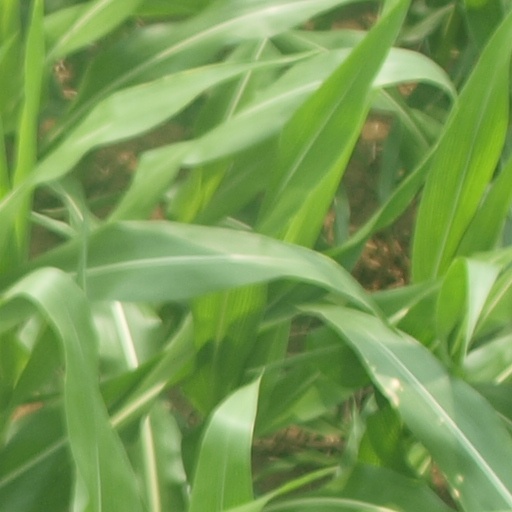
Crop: maize; corn